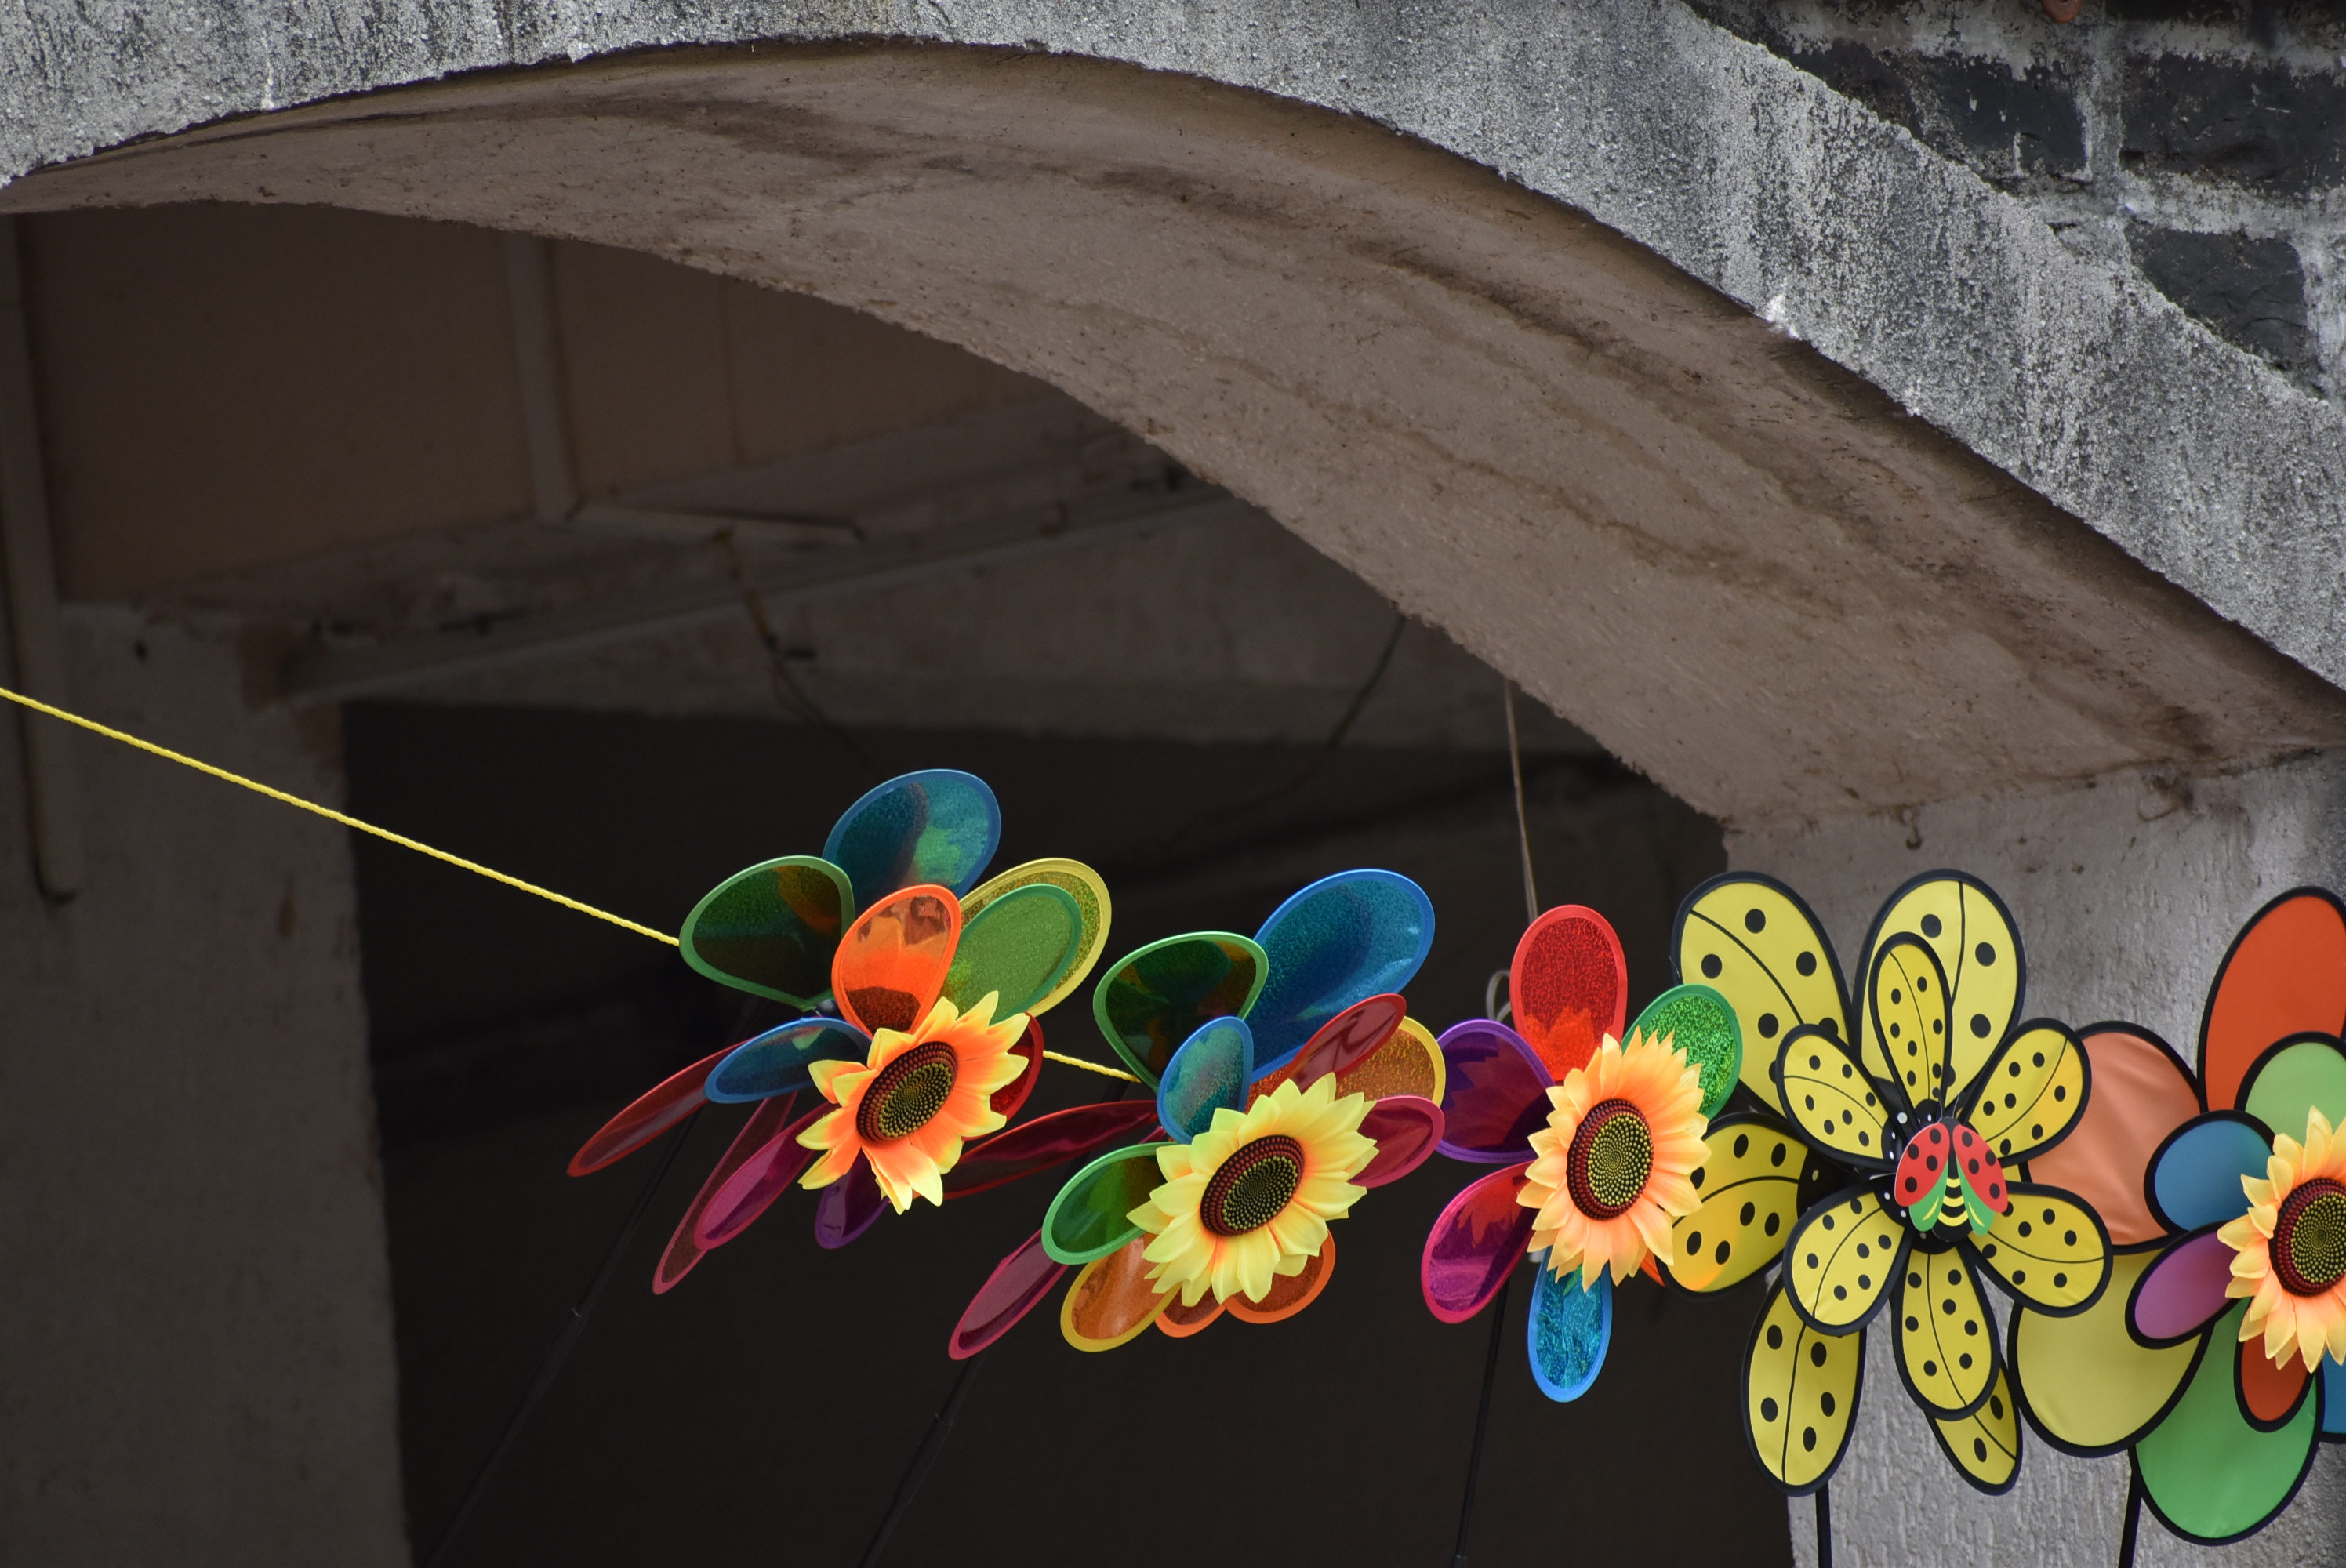
natural, leaf, organism, visual arts, plant, architecture, flower, art, arch, wheel